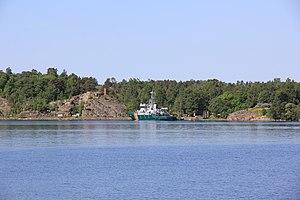
Vallisaari est une île du golfe de Finlande à Helsinki, en Finlande.